Western Roman Empire

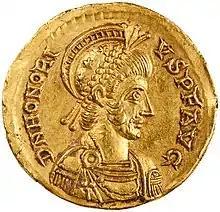
Gold solidus of Honorius

Theodosius I's older son Arcadius inherited the eastern half while the younger Honorius got the western half. Both were still minors and neither was capable of ruling effectively. Honorius was placed under the tutelage of the half-Roman/half-barbarian "magister militum" Flavius Stilicho, while Rufinus became the power behind the throne in the east. Rufinus and Stilicho were rivals, and their disagreements would be exploited by the Gothic leader Alaric I who again rebelled in 408 following the massacre by Roman legions of thousands of barbarian families who were trying to assimilate into the Roman empire.